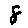
Label: 8